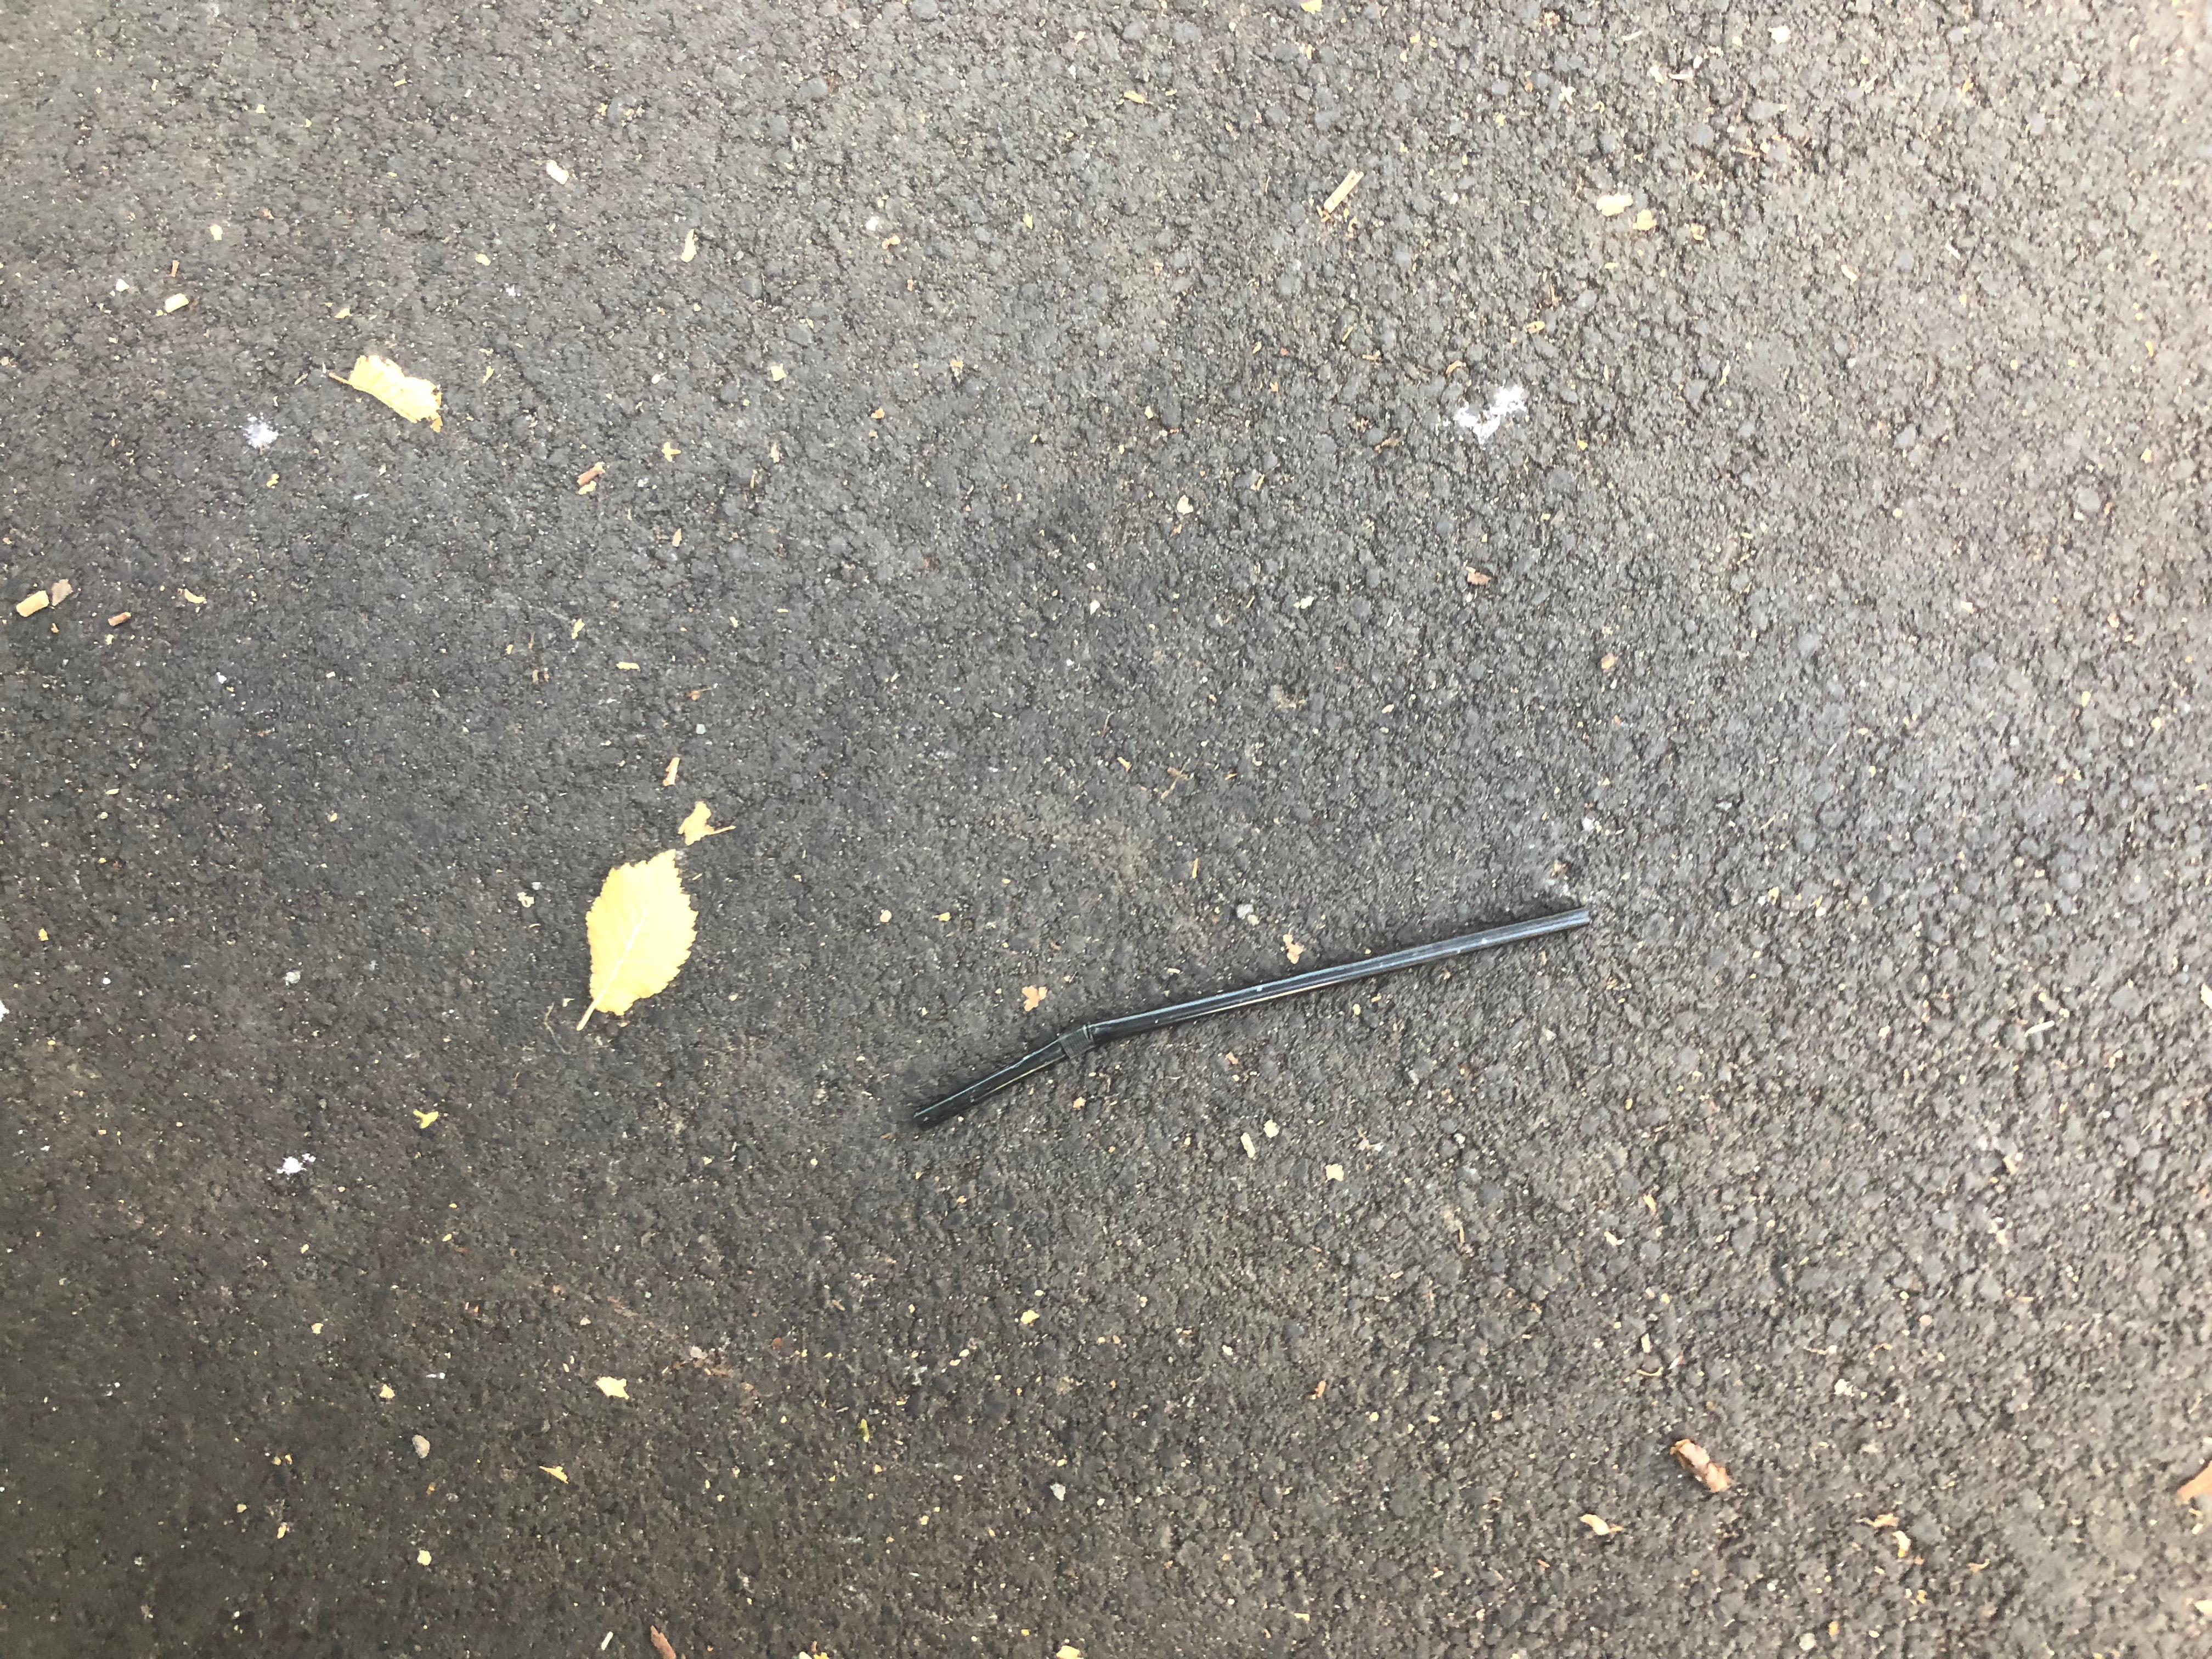
Object: Plastic straw (Straw)